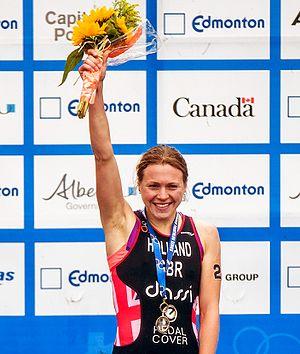
Vicky Holland Séries mondiales 2015